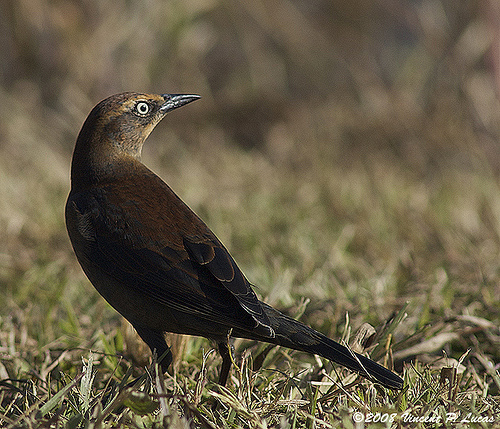
this bird is almost completely brown with black primaries, secondaries, and tail.
small brown and black bird with long tarsus, medium sized beak and medium eyesdark brown bird that has black feathers from its wingbars down to its tail.
a brown bird with a dark eyeline, black tail, and medium-sized, broad bill.
this is a larger brown bird with a pointed longer beak, it has some black feathers.
this bird has wings that are black with a long black bill
this particular bird has a belly that is brown and black
this bird has a long pointed bill, with a dark brown crown and cheek patch, light brown eyebrow, and black rectrices.
this bird is brown and black in color, with a black beak.
this bird has a black pointed bill, with a dark brown back.
Species: Rusty Blackbird